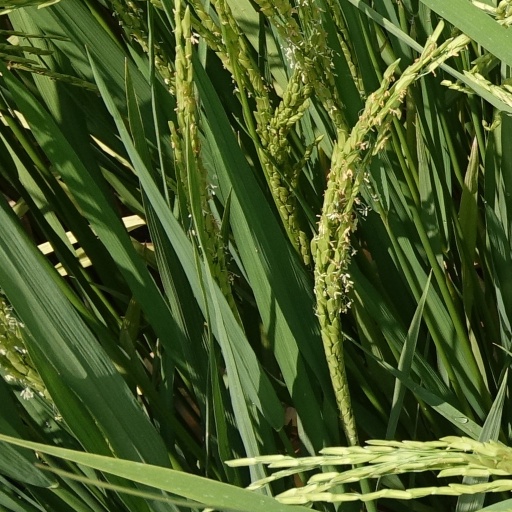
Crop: rice